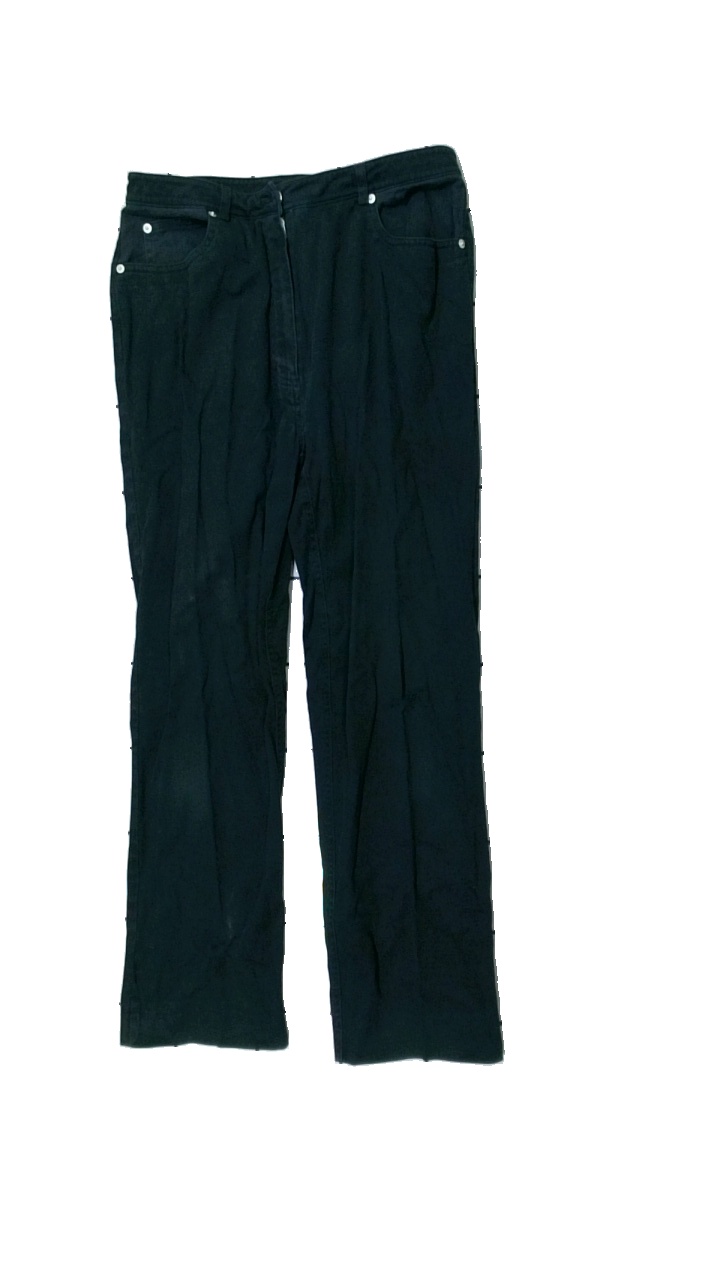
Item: Jeans (Ladies)
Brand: Missing
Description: svarta jeans, mycket luddiga över hela
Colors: Black
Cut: Regular
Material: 100% cotton
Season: All
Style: Denim
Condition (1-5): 3
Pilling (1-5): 5
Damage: fläckar
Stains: Major
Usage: Export
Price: <50